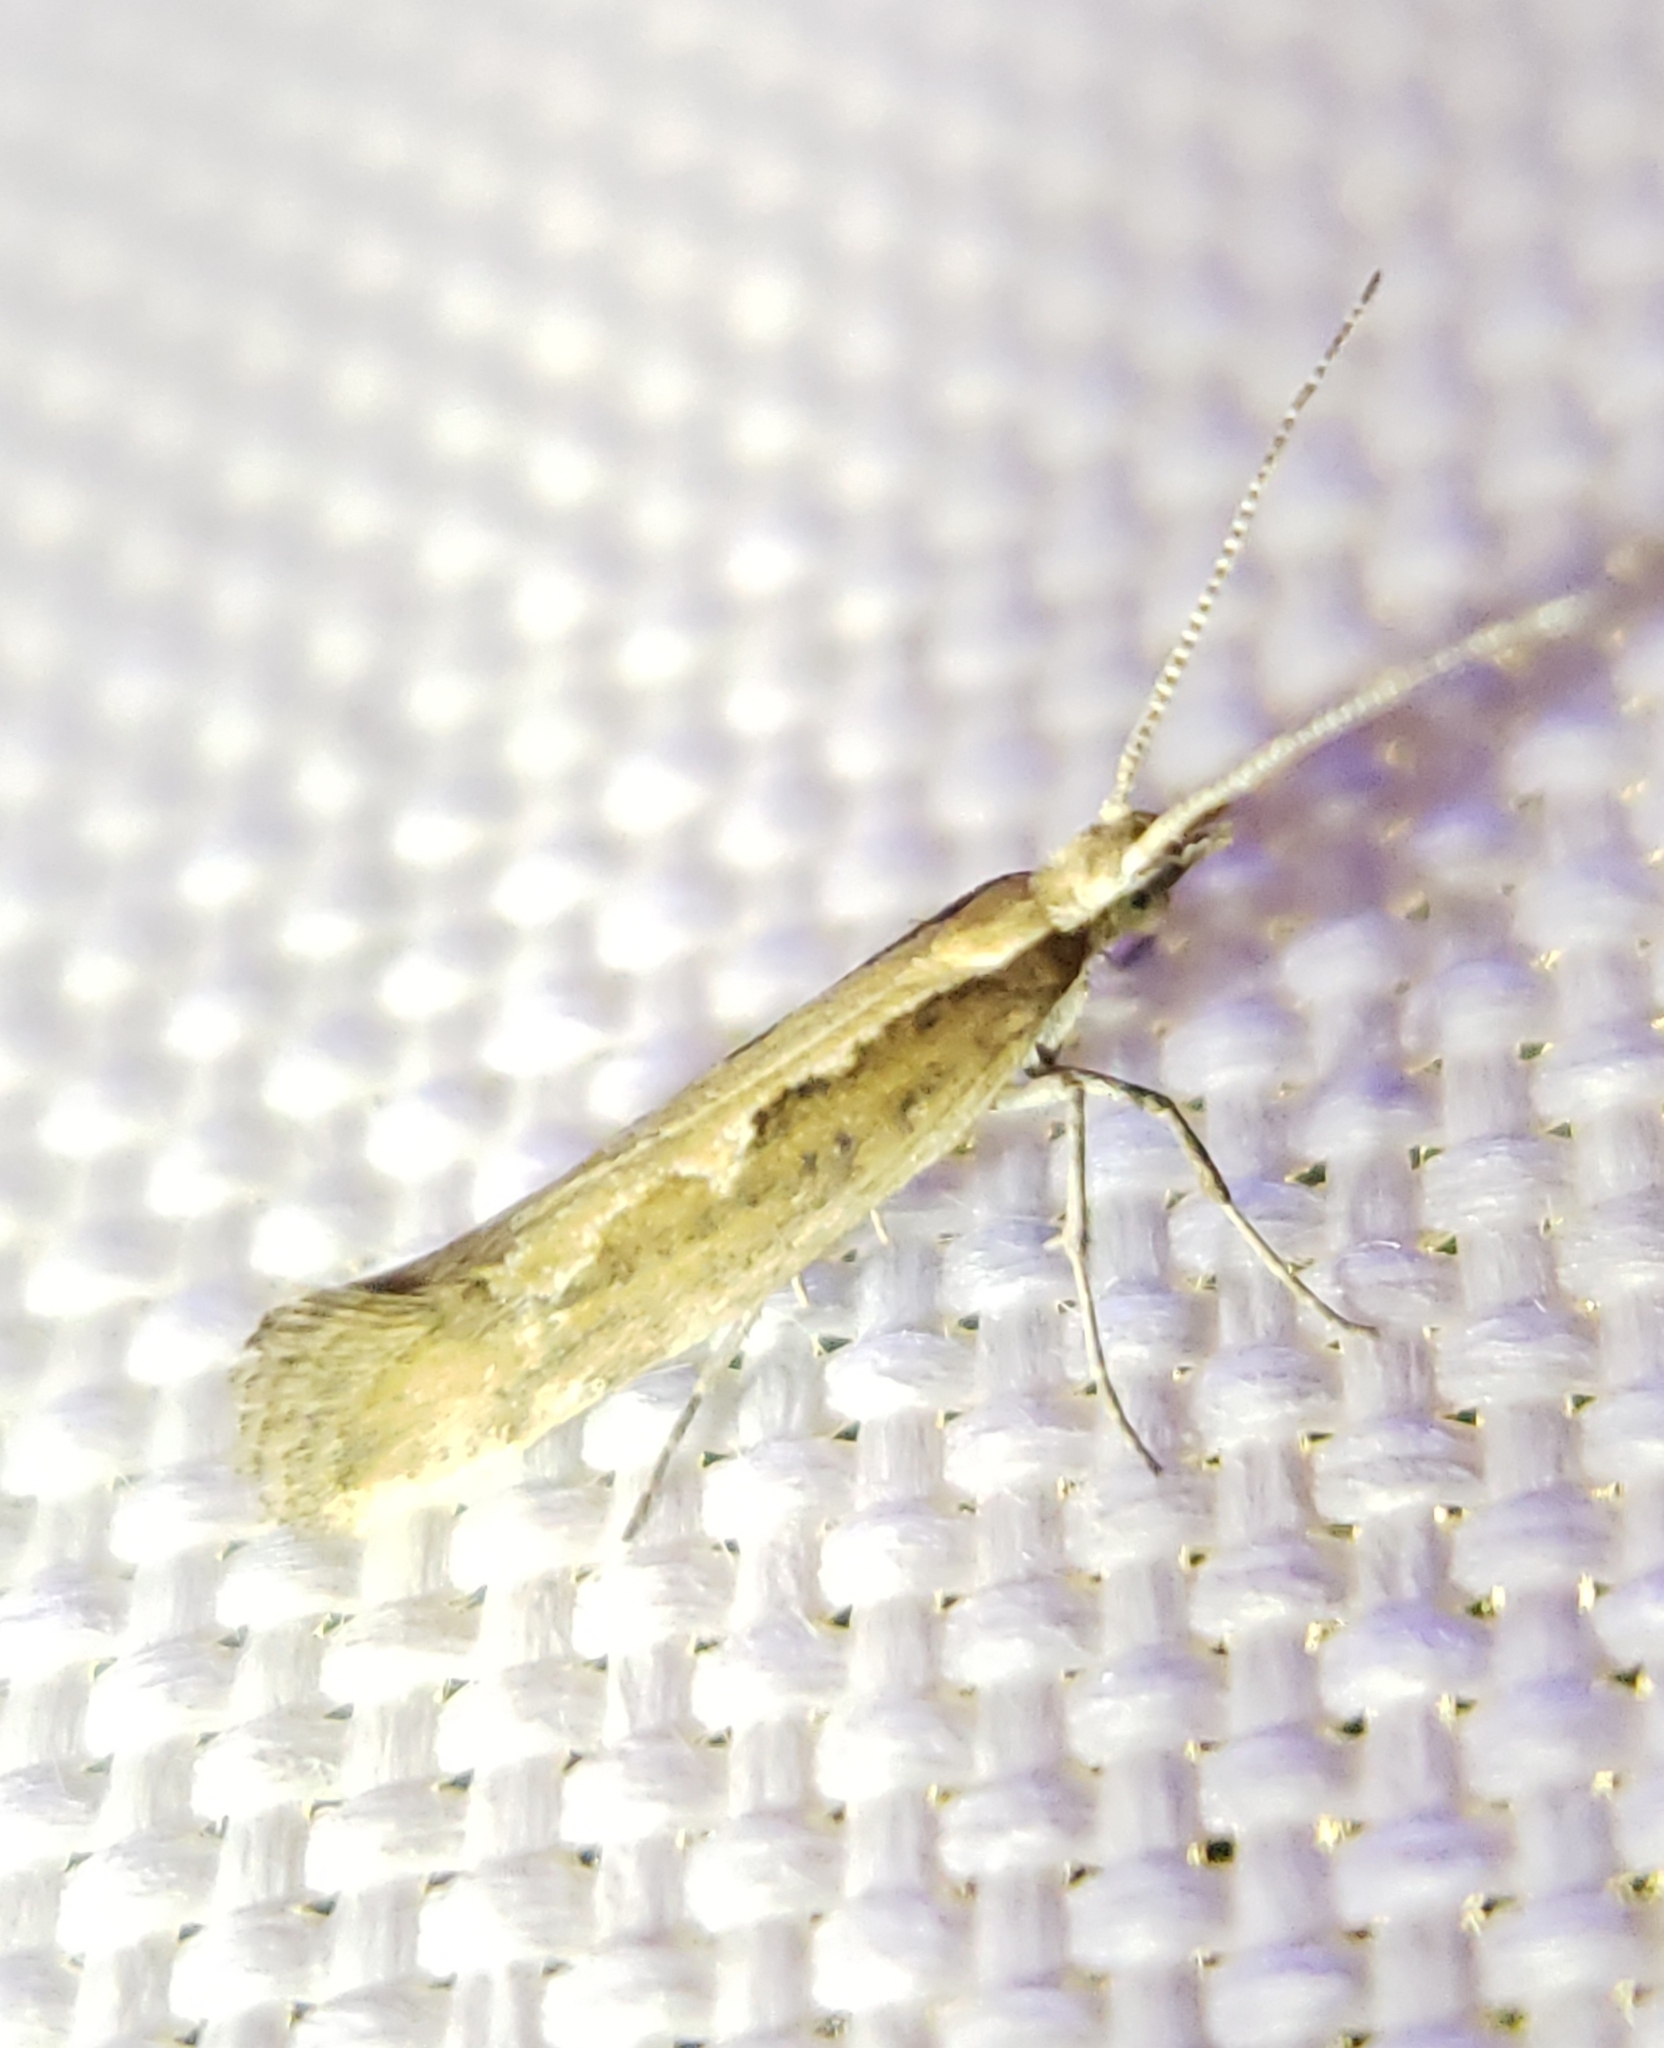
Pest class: diamondback_moth